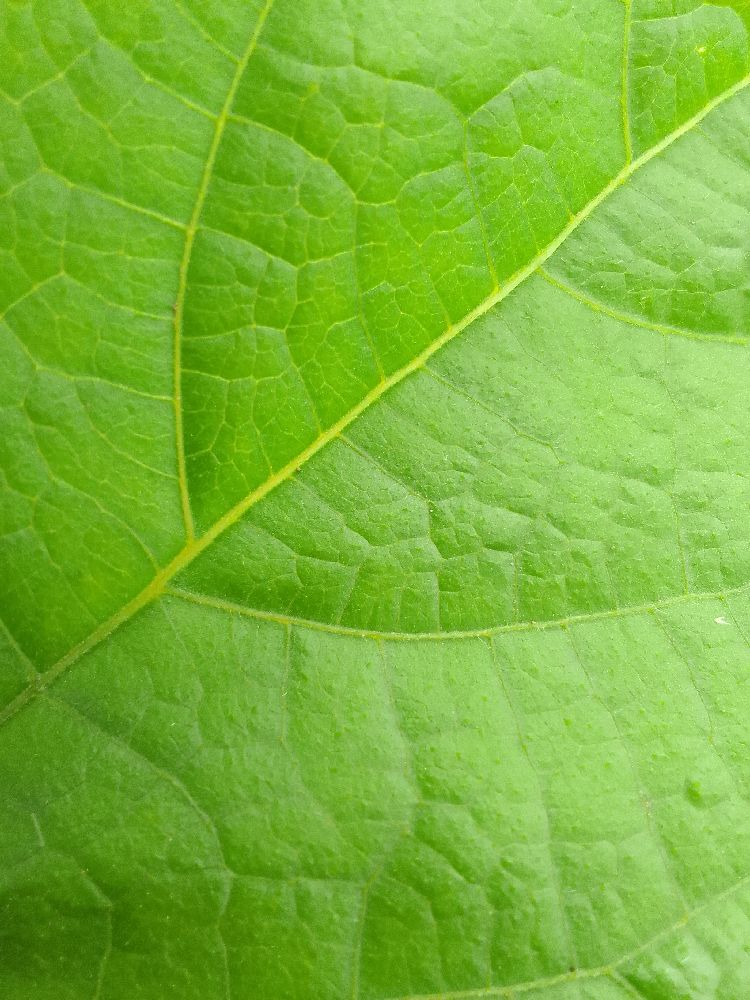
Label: healthy